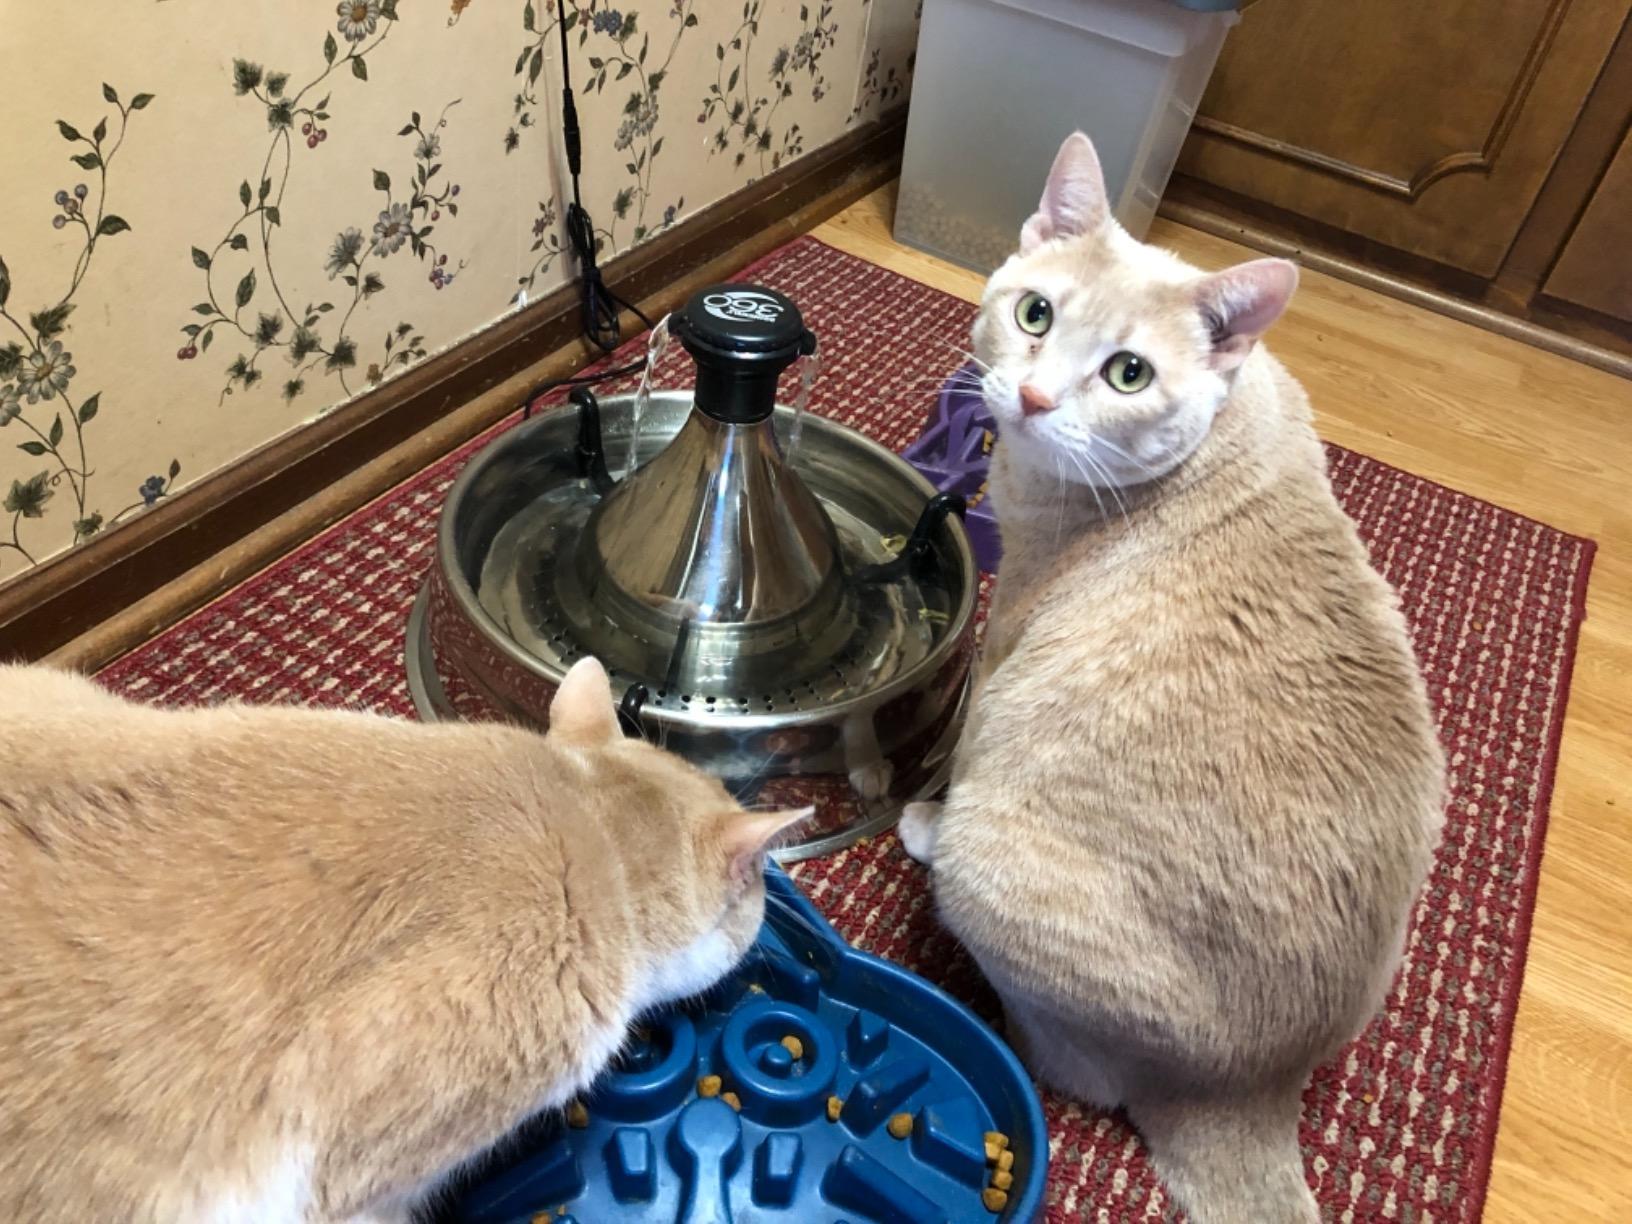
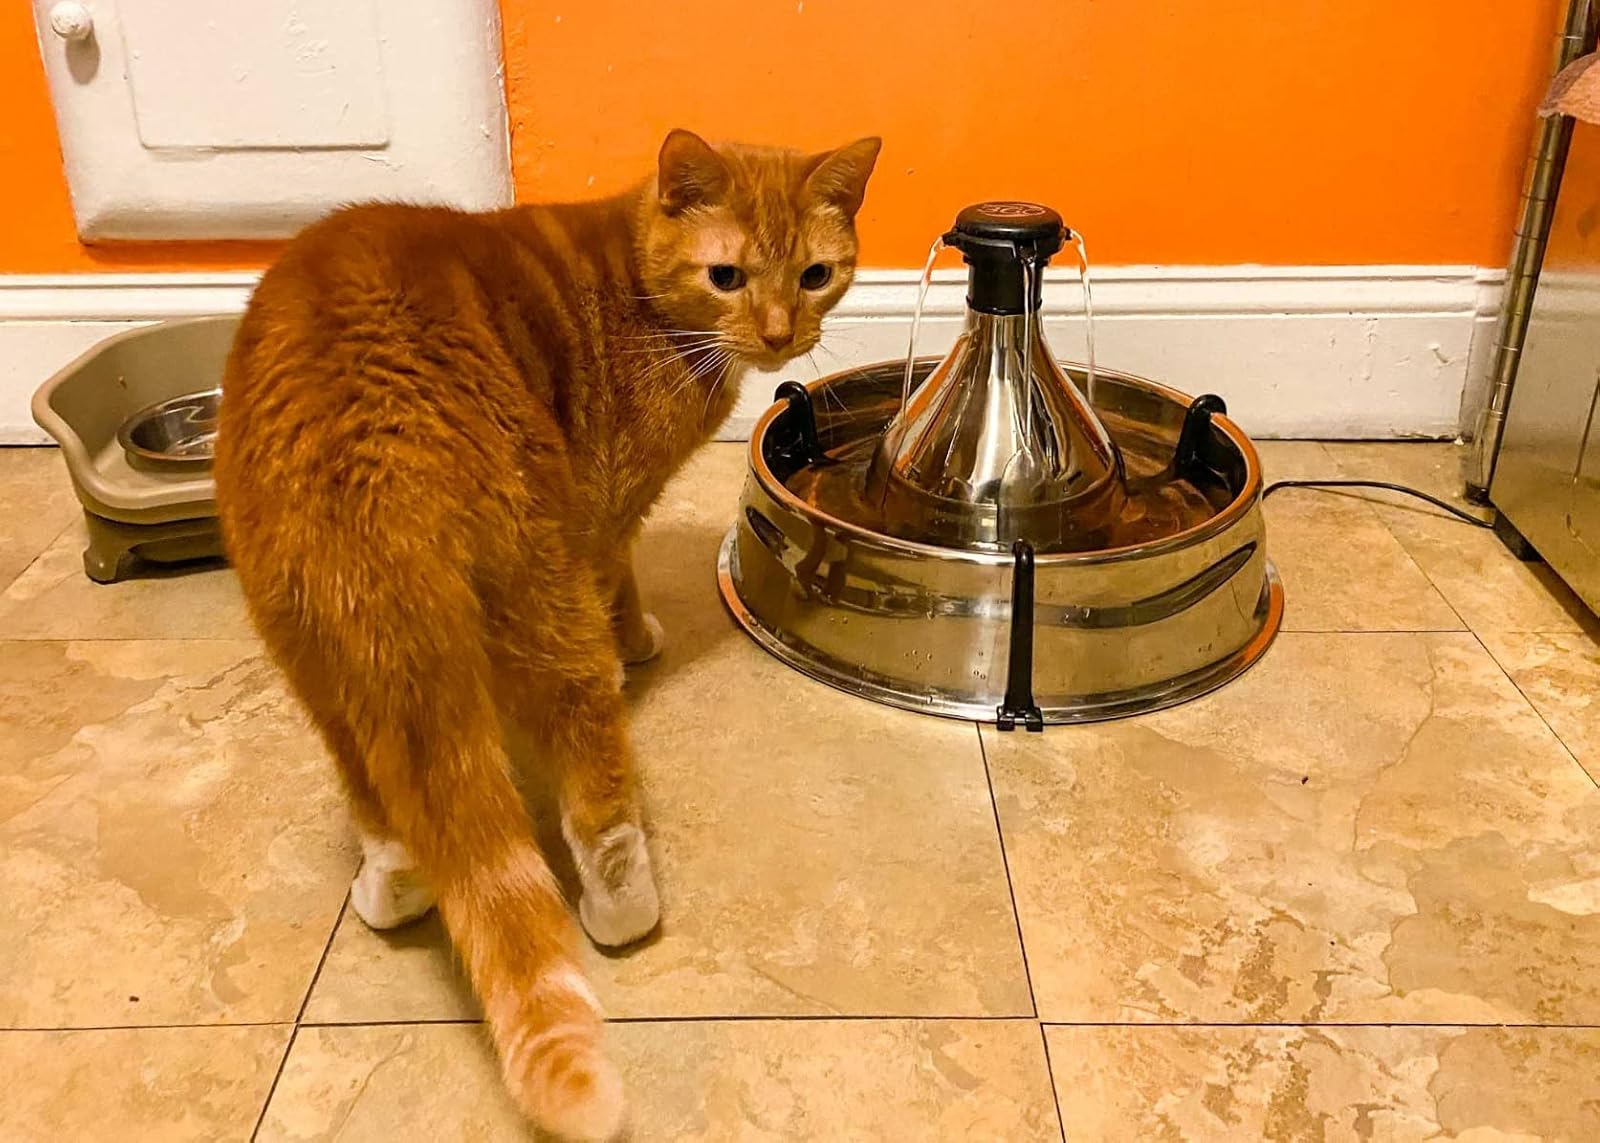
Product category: items_bowl
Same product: yes